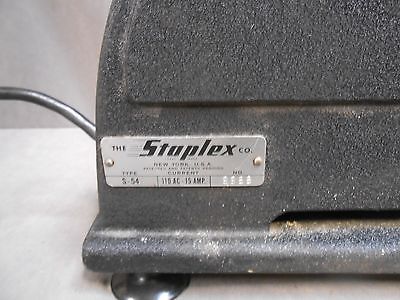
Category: stapler